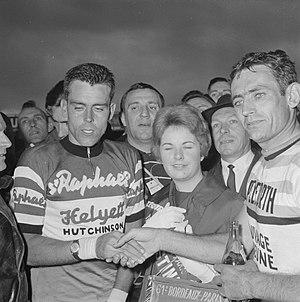
François Mahé est un coureur cycliste français né le 2 septembre 1930 à Arradon et mort le 31 mai 2015 à Hyères dans le département du Var. Professionnel de 1950 à 1965, il s'est notamment classé deuxième du Tour d'Espagne 1961 et cinquième du Tour de France 1959.